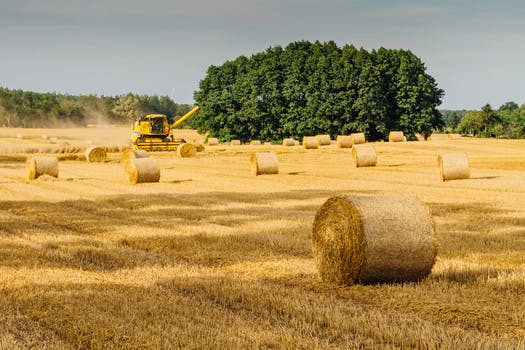
Label: No Watermark